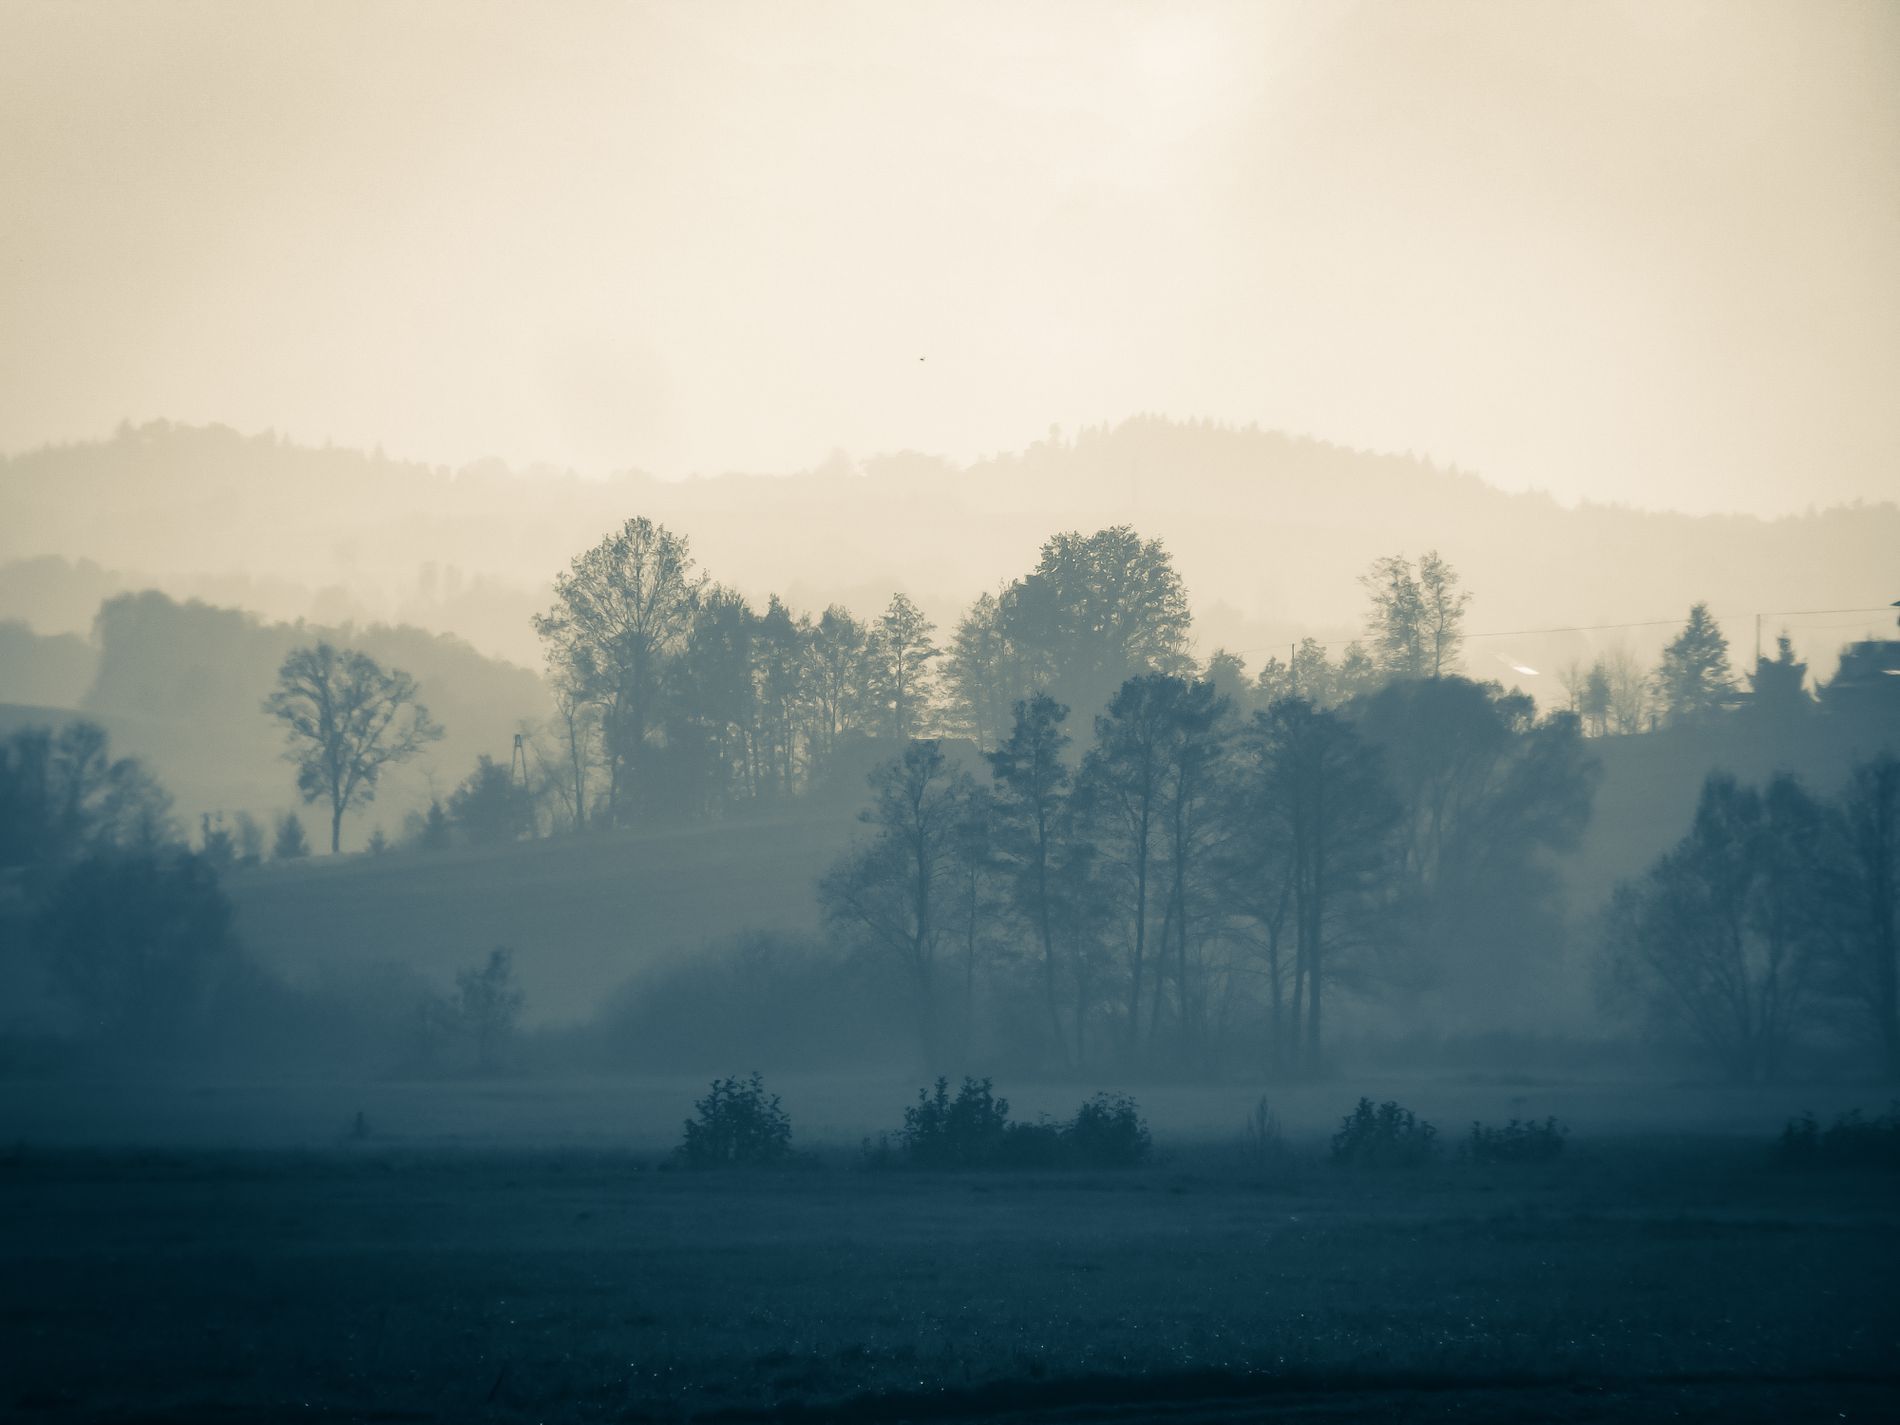
A landscape Mist
A landscape of a land of vegetation, and a heavy mist covers the area. In the background appears a silhouette of mountains covered with mist as well; the sun is faint, and the light is dim.
A wide-angled shot of a land of vegetation, and a heavy mist covers the area, captured in faint daylight, which highlights the mist in the shot, and the faded degradation of colors in the shot evokes the dramatic mood and serene atmosphere.
Labels: Nature, Outdoors, Weather, Fog, Mist, Plant, Vegetation, Scenery, Tree, Land, Woodland, Sky, Foggy Mountains
Camera: Panasonic DMC-FZ72
Aperture: F5.6
Exposure: 1/1250 sec
ISO: 200
Focal length: 57.2 mm